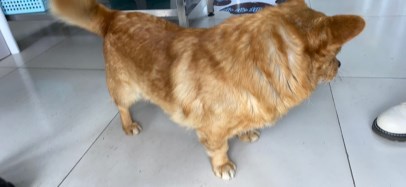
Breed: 3336-n000121-chinese_rural_dog